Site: saxony
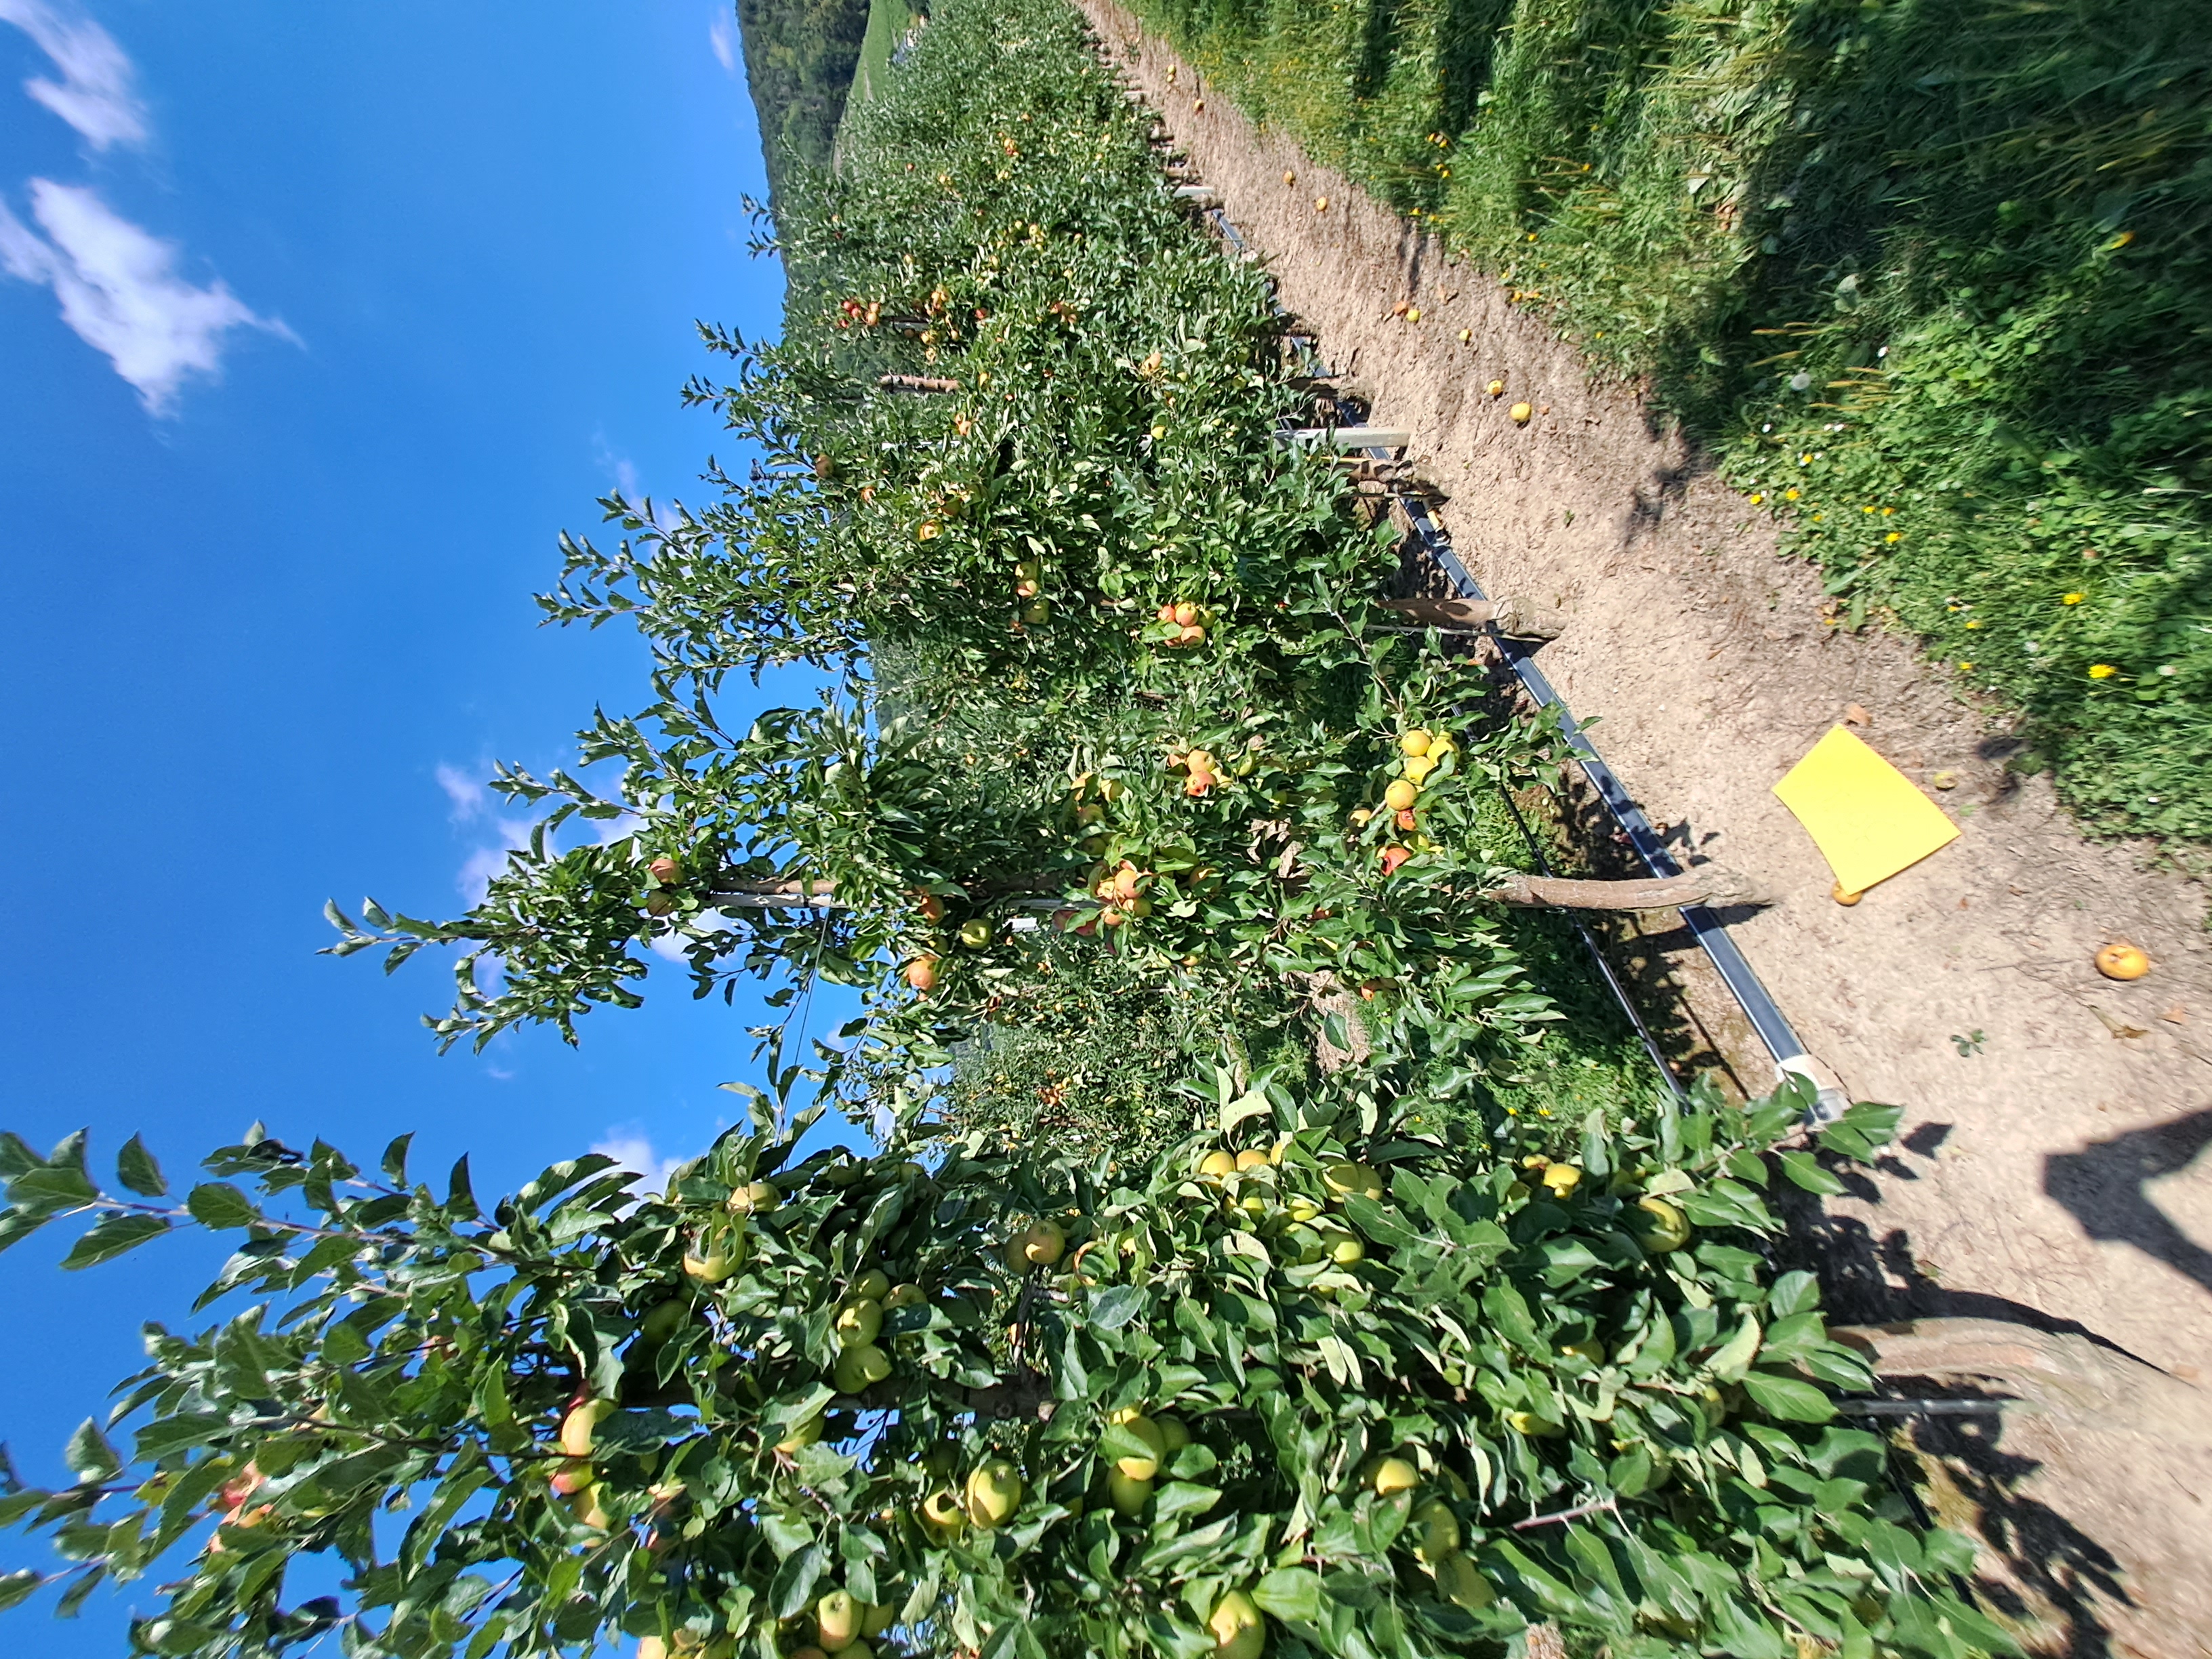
Growth stage (BBCH 81): Maturity of fruit and seed